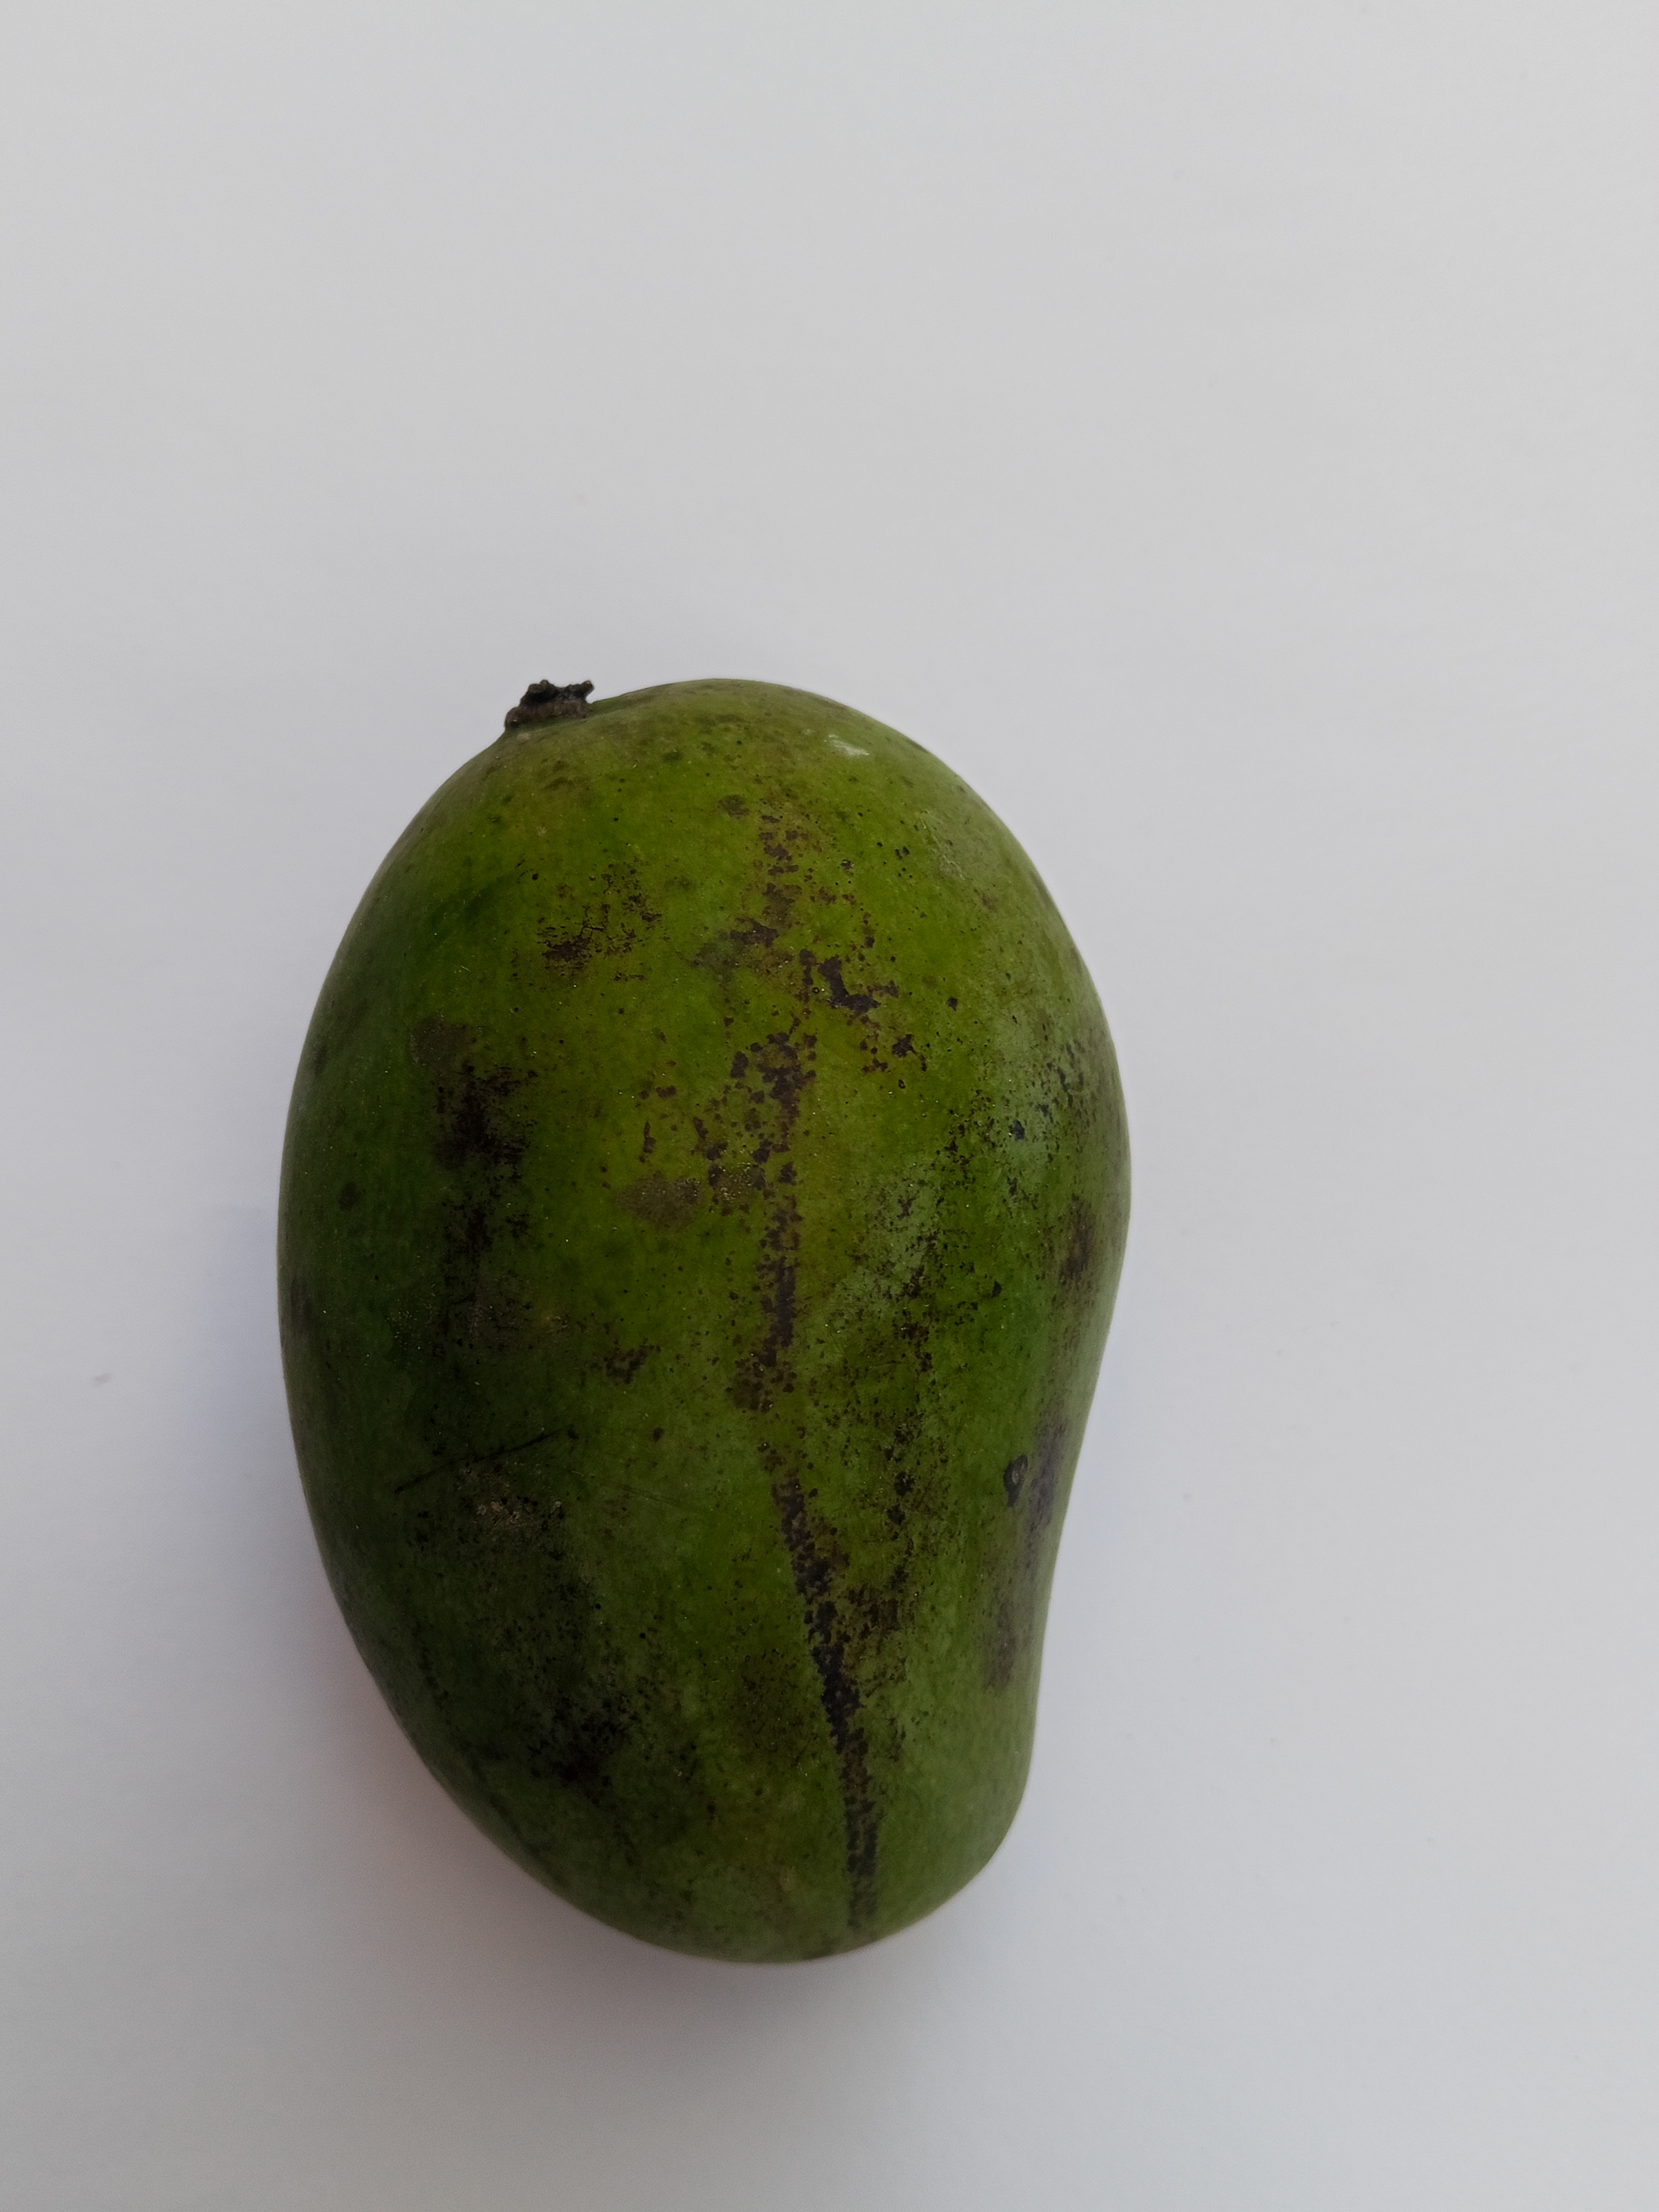
Mango variety: Amrapali